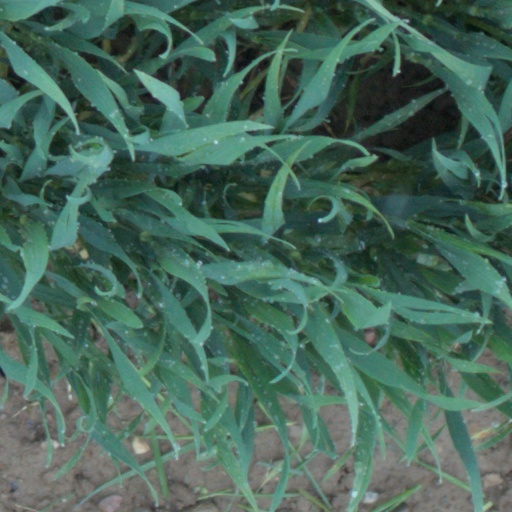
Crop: wheat